Dayuan District

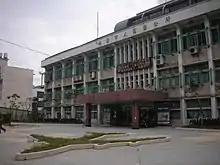
Dayuan District Office

Dayuan District (Taiwanese: Tuā-hn̂g-khu), formerly known as Dayuan Township (Taiwanese: Tuā-hn̂g-hiong) is a coastal district in northwestern Taoyuan City, Taiwan.